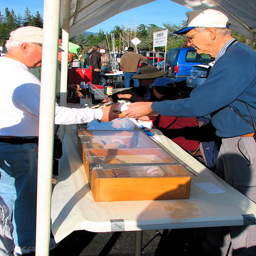
A couple of men exchanging an item for money.
some people a table and some display cases
A man selling something to another at a flea market.
A man does an exchange with another man at a table in an outdoor tent.
a group of people standing next to tables